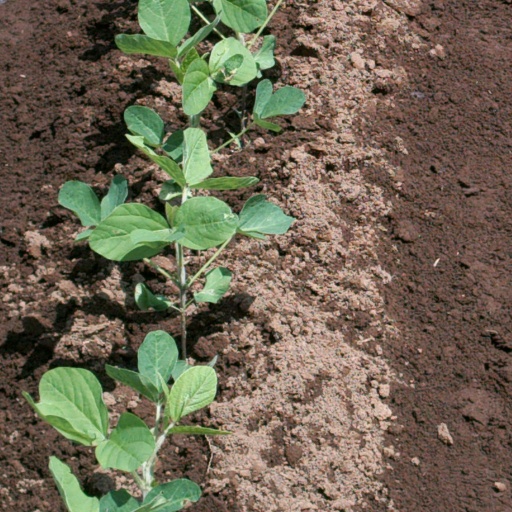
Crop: soybean